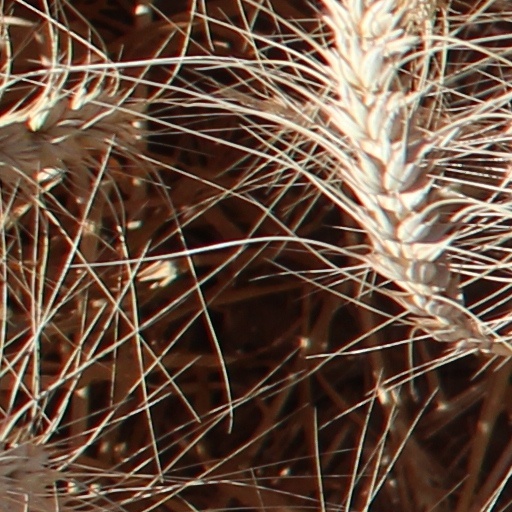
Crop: wheat